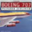
Label: airplane